David Levine (racing driver)

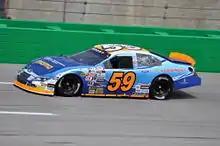
Levine's no. 59 car at Kentucky Speedway in 2015

It was announced in December 2014 that Levine would race full-time in the ARCA Racing Series for Lira Motorsports. He raced the team's number 59 car in 2015. Through the first 17 races of 2015, David had started in the top ten four times, and finished in the top ten nine times. His best finish was 6th place at both Fairgrounds Speedway Nashville on April 11 and Pocono Raceway on August 1. His primary sponsors with Lira Motorsports are Momo, TraqGear, Ford Performance and Roush Performance. In the final three races of 2015, Levine finished 15th at Salem Speedway, 3rd at Kentucky Speedway and 8th at Kansas Speedway. His third place at Kentucky Speedway is his career best ARCA Series finish to date. Levine finished 2015 with a total of 11 top ten finishes.